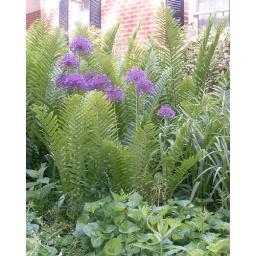
The Butterflies love the fern and it takes over but its always so green and the first signs of Spring.